Krys Barnes

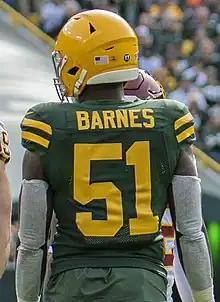
Barnes with the Green Bay Packers in 2021

Krystopher Nathaniel Barnes (born April 2, 1998) is an American professional football linebacker. He played college football for the UCLA Bruins, and originally signed with the Green Bay Packers as an undrafted free agent in 2020.